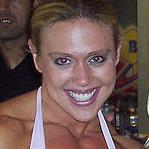
Age: 30